Katie Walsh (politician)

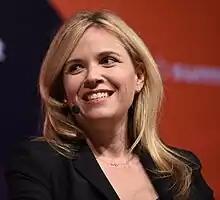
Katie Walsh at Web Summit 2017

Katherine Marie Walsh (born November 1, 1984) is an American Republican political operative who served as White House Deputy Chief of Staff for Implementation in the Donald Trump administration. She also worked with the Trump-aligned 501(c)(4) advocacy organization America First Policies.